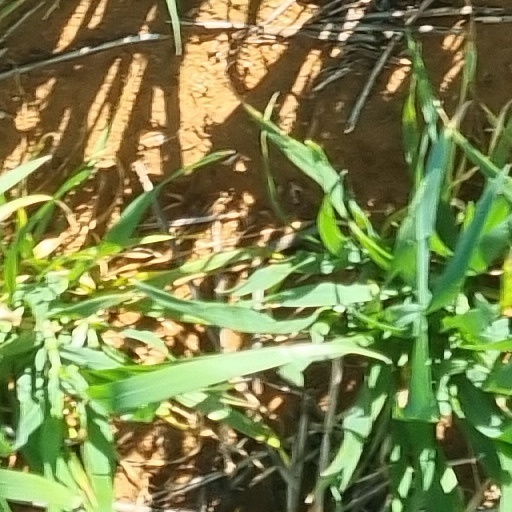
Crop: wheat